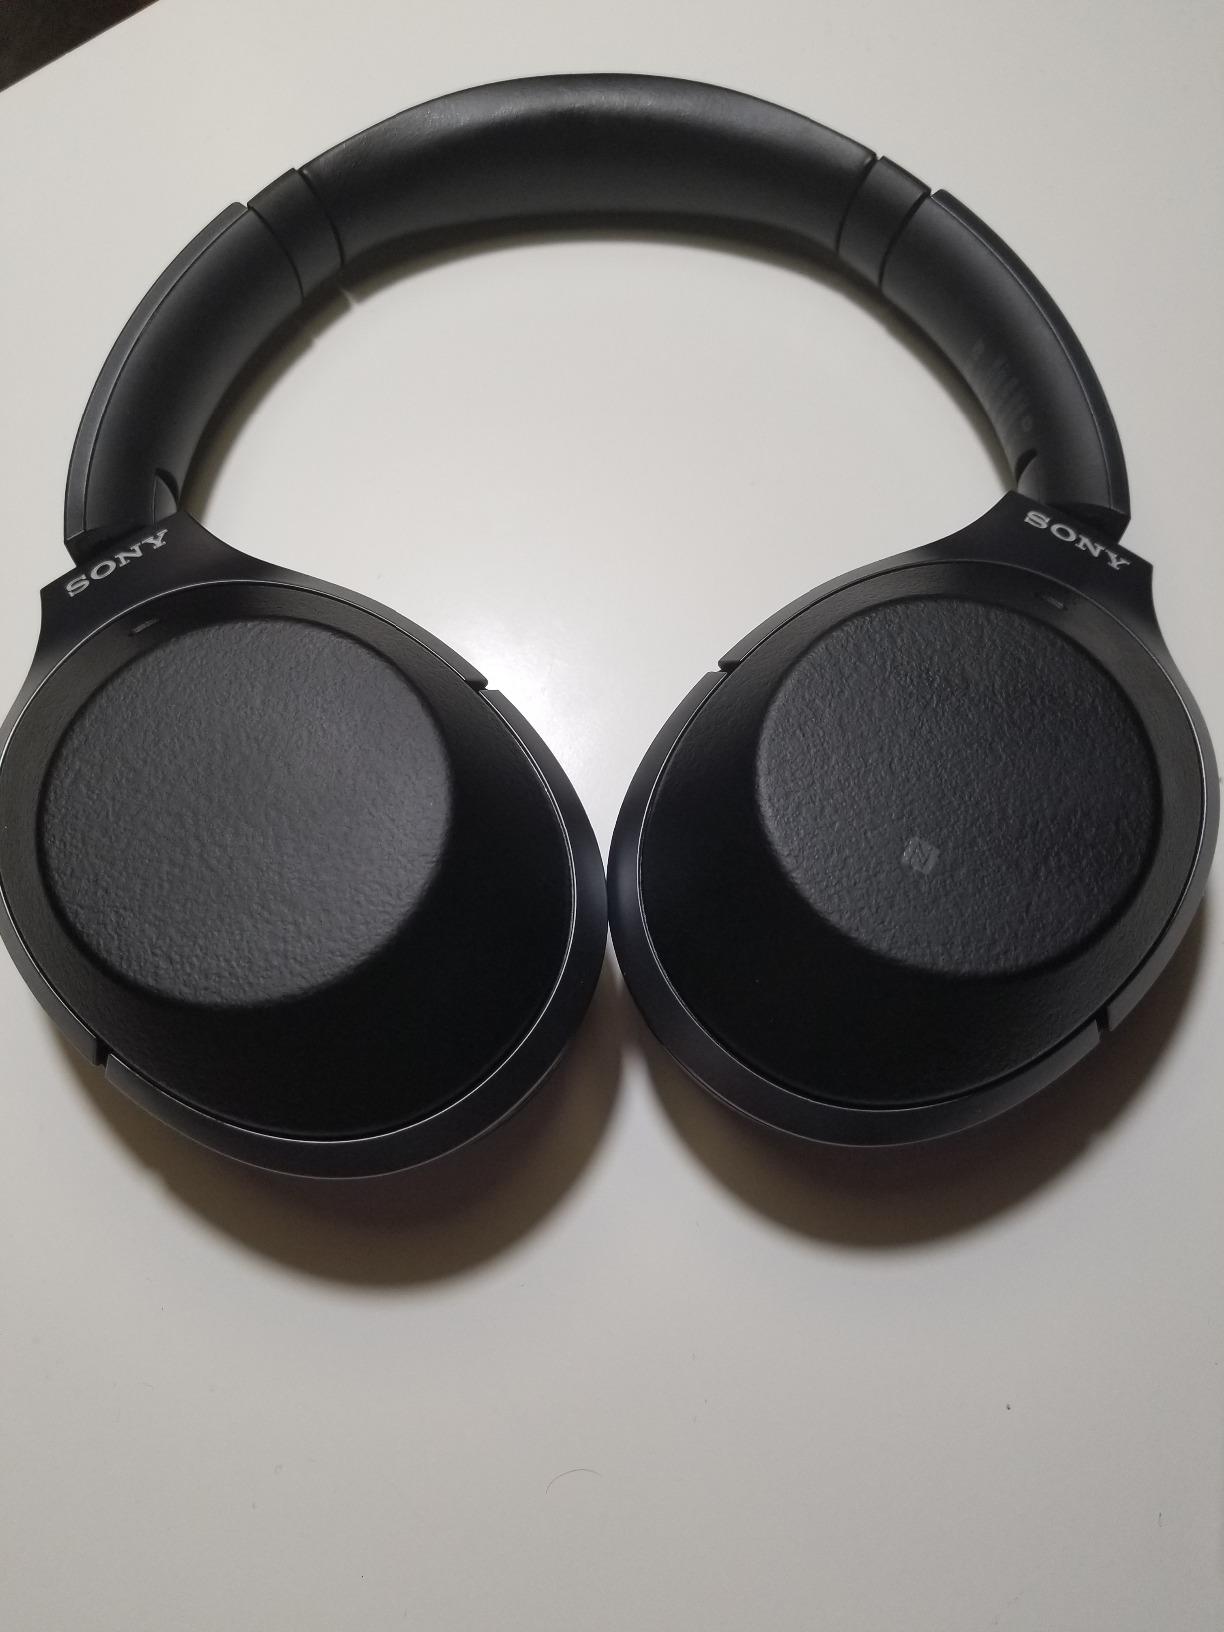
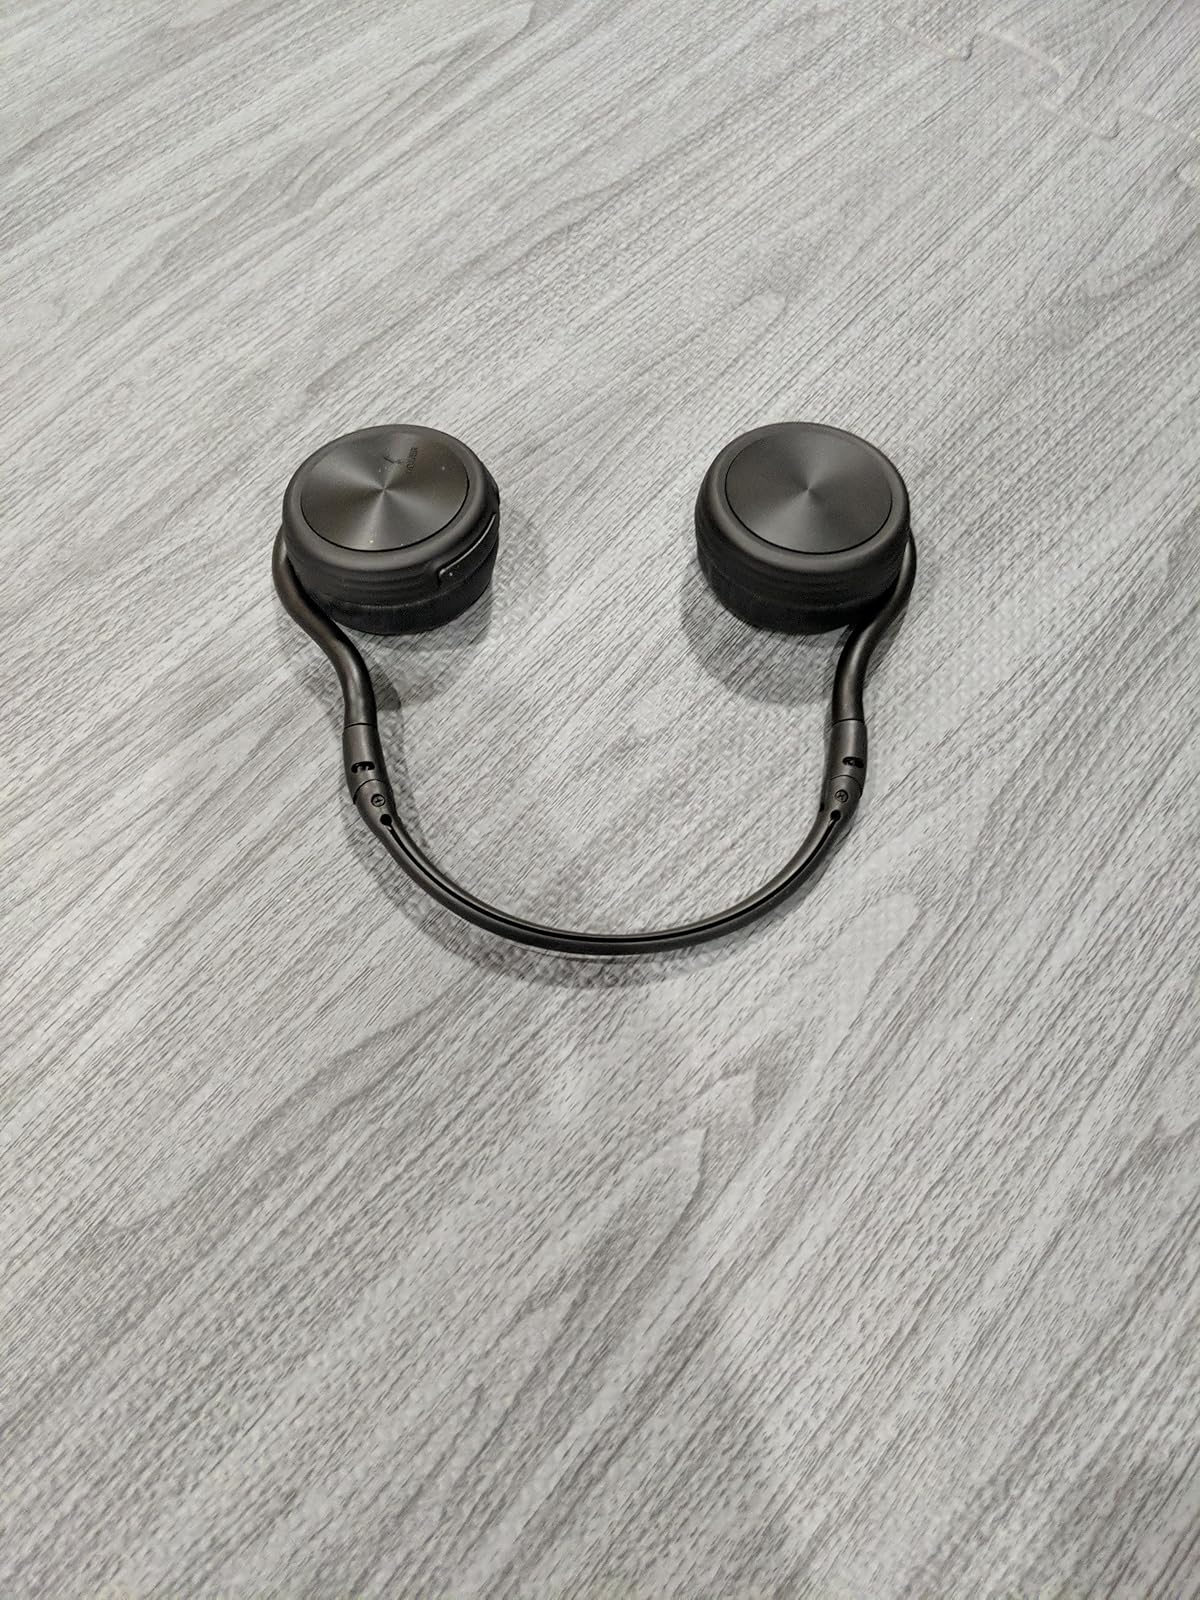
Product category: headphones
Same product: no